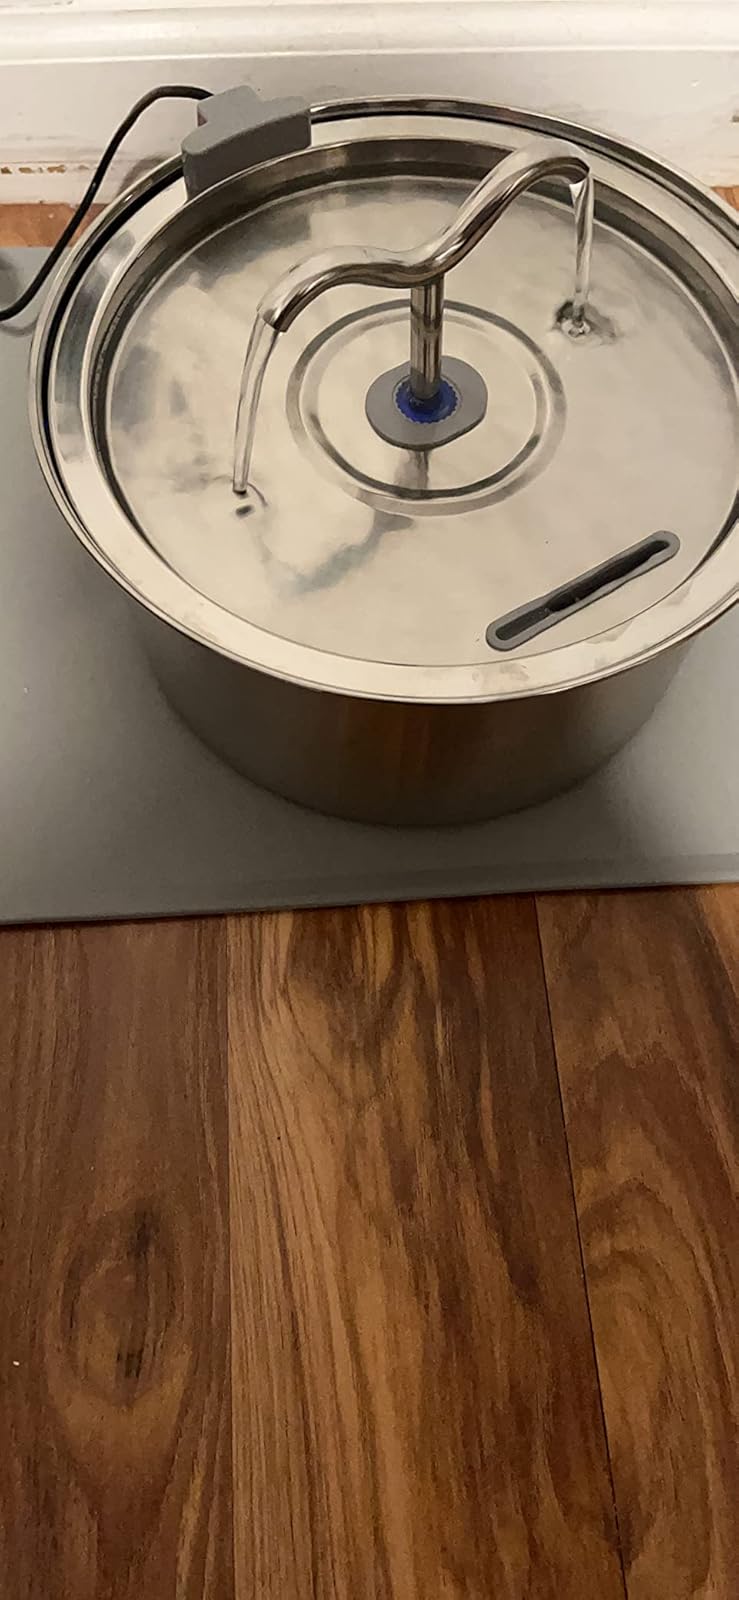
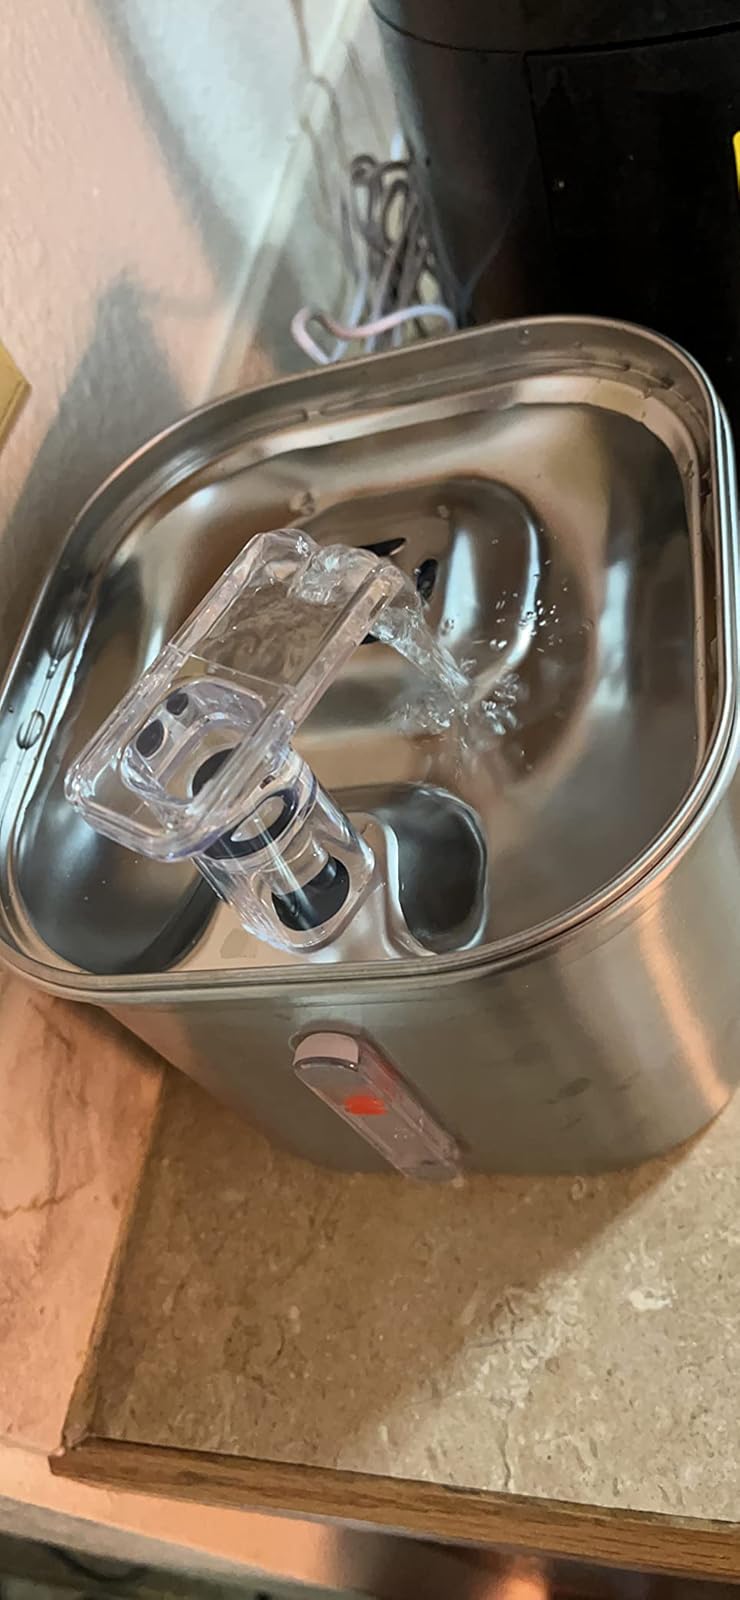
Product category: items_bowl
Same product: no